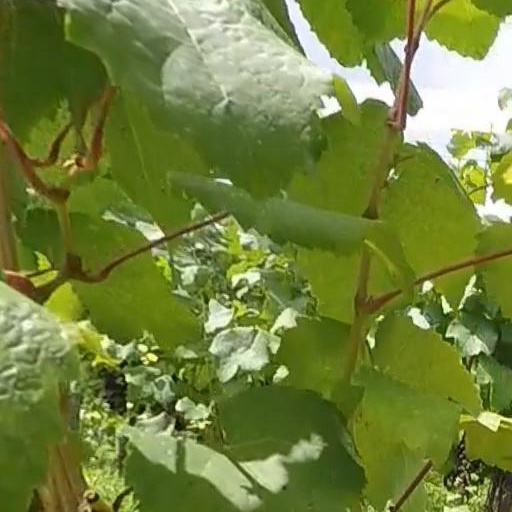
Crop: grape